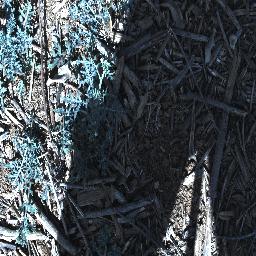
Label: parthenium